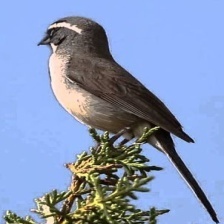
Species: BLACK-THROATED SPARROW
Scientific name: AMPHISPIZA BILINEATA